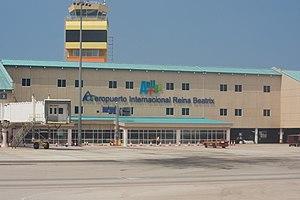
L'aéroport international Reine-Beatrix, plus simplement en néerlandais Luchthaven Koningin Beatrix, est un aéroport international situé dans le sud-est d'Oranjestad, capitale de l'île néerlandaise d'Aruba, aux Caraïbes. Inauguré en 1934, il est nommé en hommage à Beatrix, reine des Pays-Bas de 1980 à 2013.
Le papiamento, ou papiamentu, est une langue créole des Antilles néerlandaises. Il est parlé à Aruba, Bonaire et Curaçao avec des variantes locales. Il s'agit d'une langue tonale.